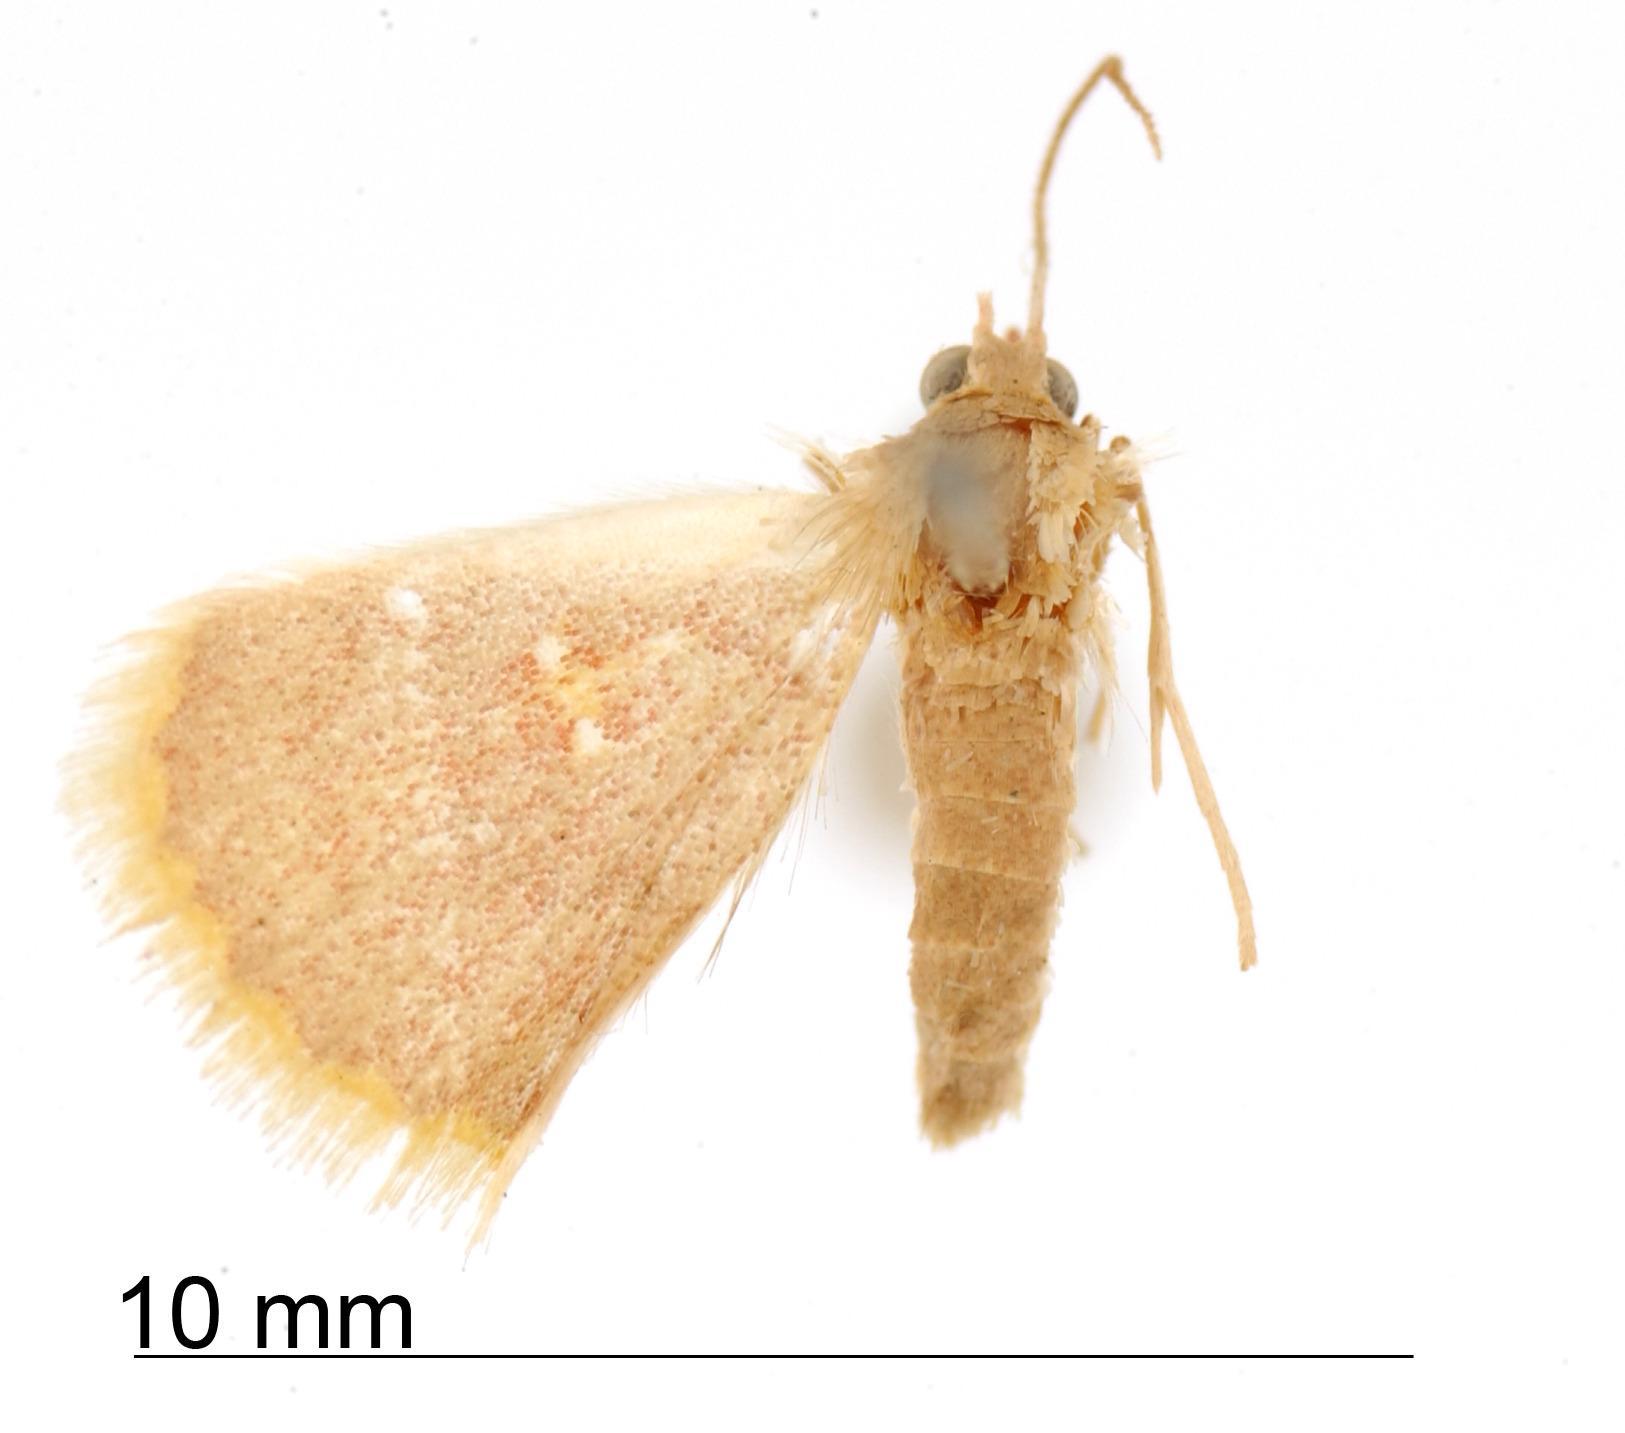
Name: Eois ellima
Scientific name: Eois ellima Schaus, 1901
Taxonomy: Animalia, Arthropoda, Insecta, Lepidoptera, Geometridae, Sterrhinae
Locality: Cordoba, Veracruz-Llave, Mexico